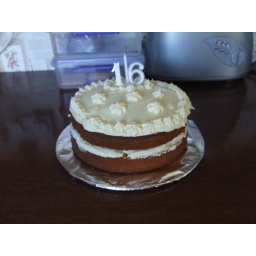
home made by my mother! mmmmm lemon cake!!!!!